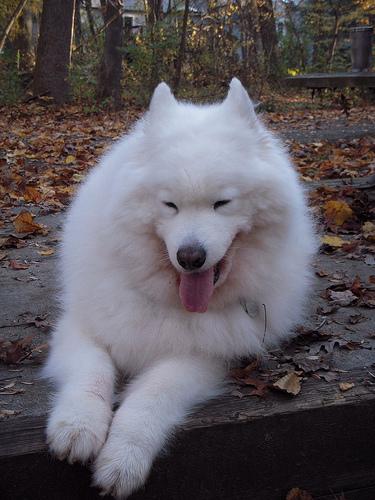
Breed: samoyed